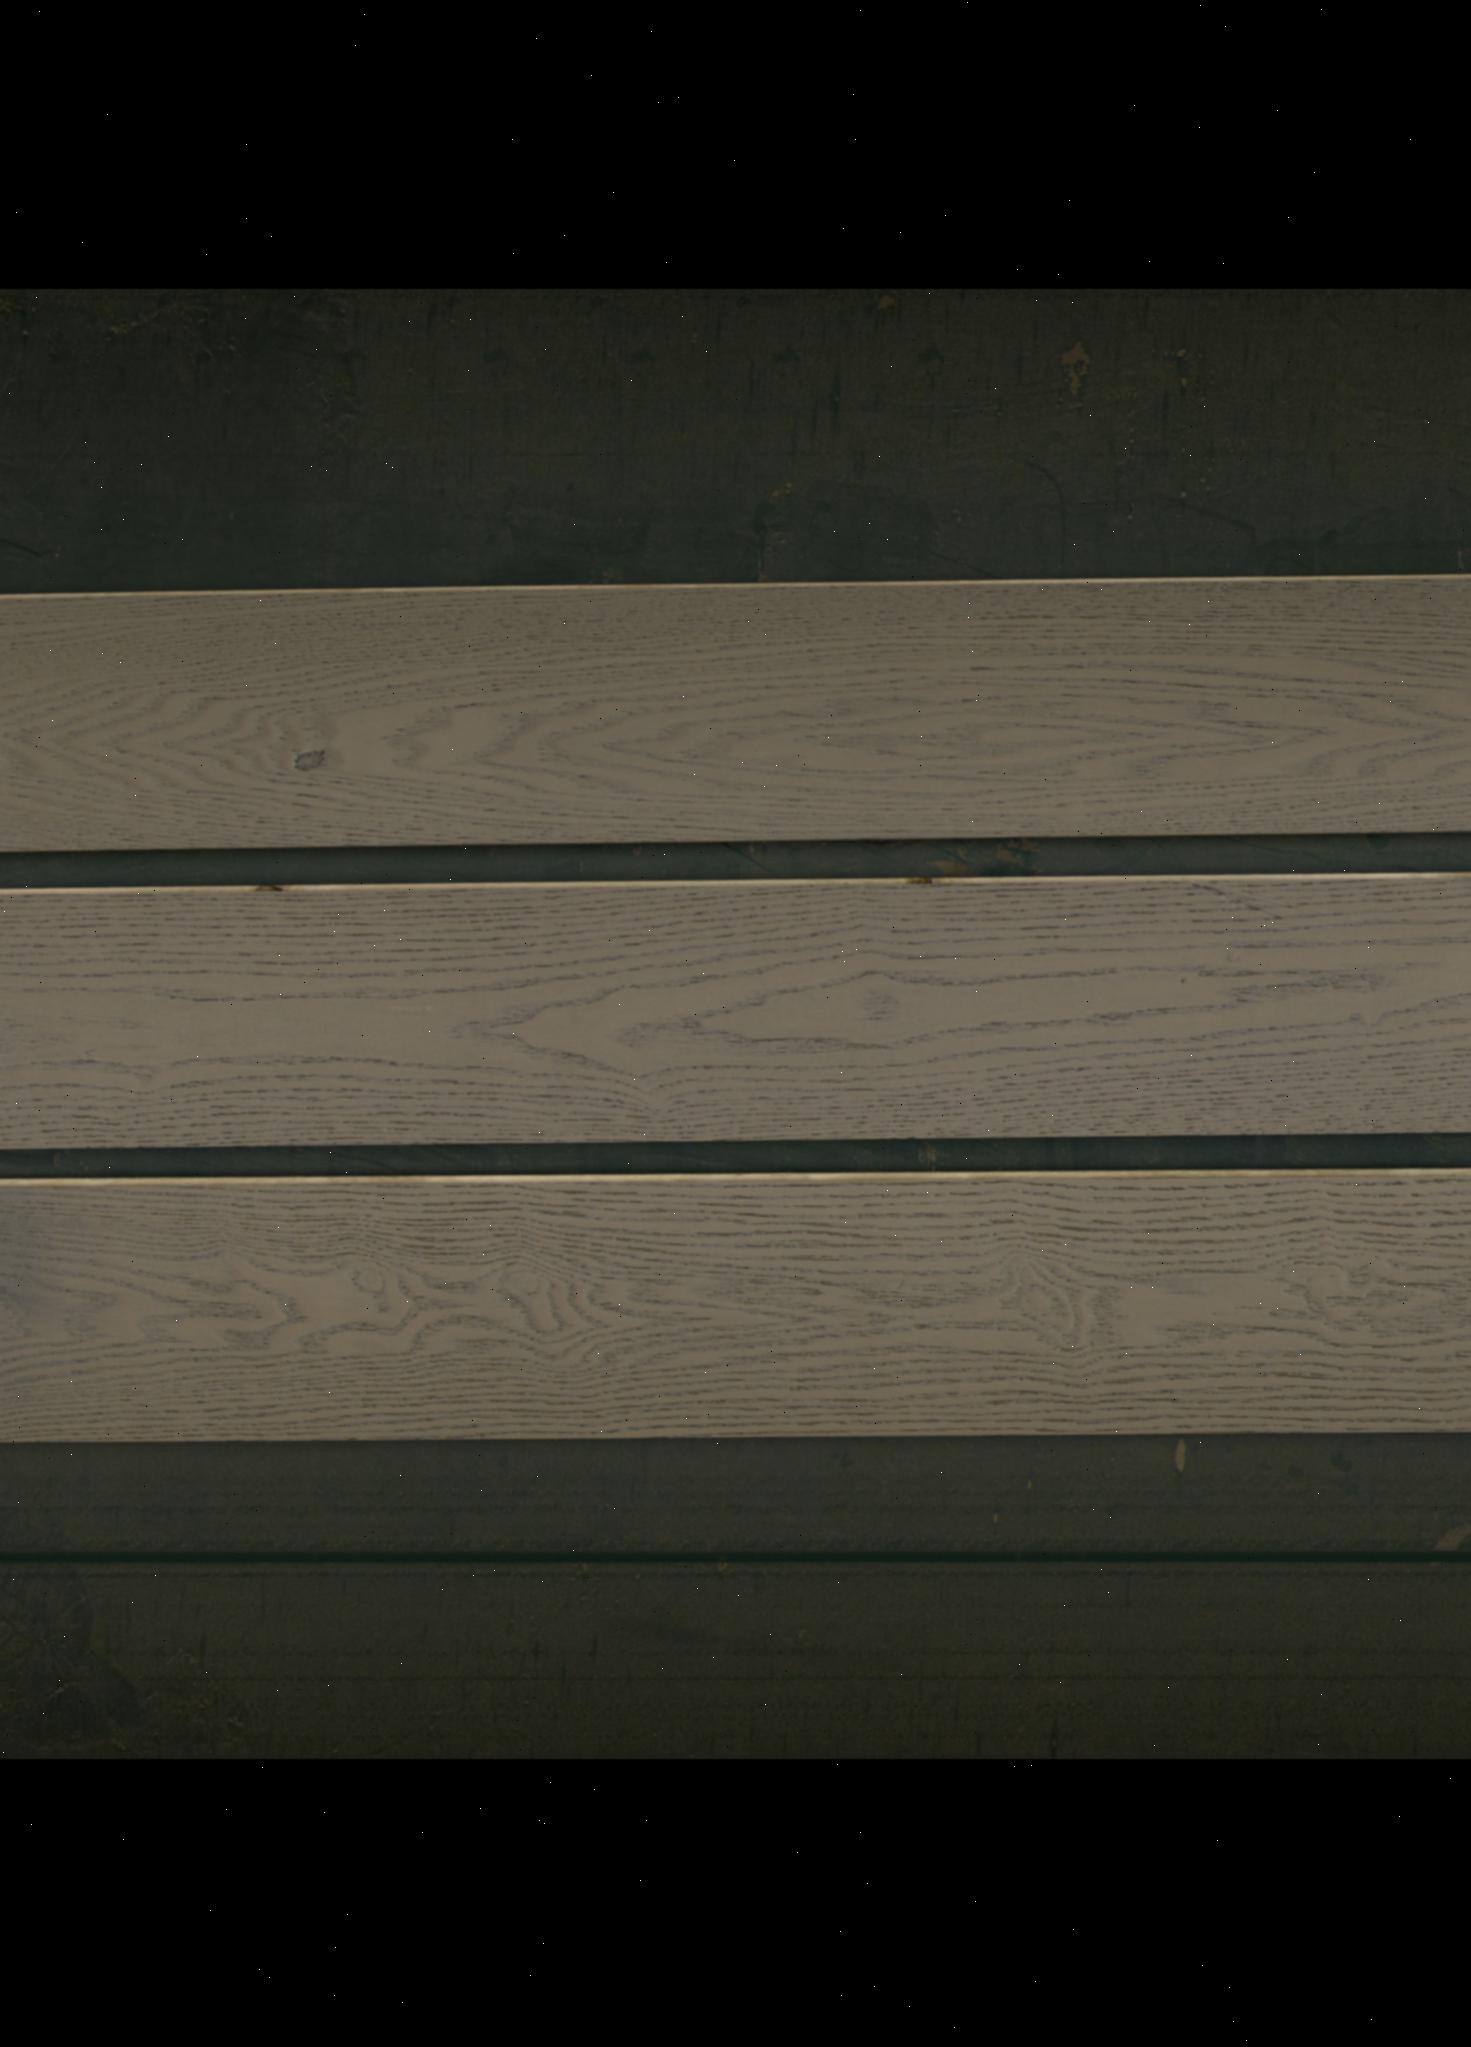
Label: mixers